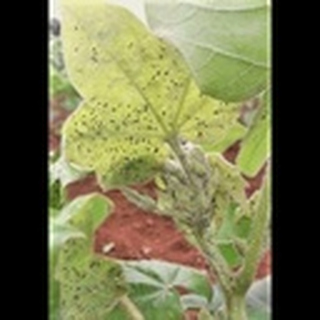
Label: cotton_aphids